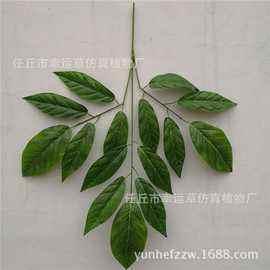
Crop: apple
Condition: healthy